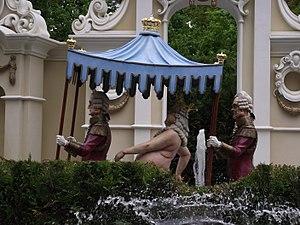
Les Habits neufs de l'empereur
Efteling est un parc d'attractions et complexe de loisirs néerlandais situé à Kaatsheuvel, au Brabant-Septentrional.
Le Bois des contes est une attraction située dans une section boisée du parc d'attractions Efteling, aux Pays-Bas, basée sur l'univers des contes européens. Depuis 31 mai 1952, le parc met en scène dans cette zone forestière de six hectares différents contes par la construction de saynètes, de bâtiments ou d'installations inspirées directement des contes des frères Grimm, d'Andersen ou encore de Charles Perrault.